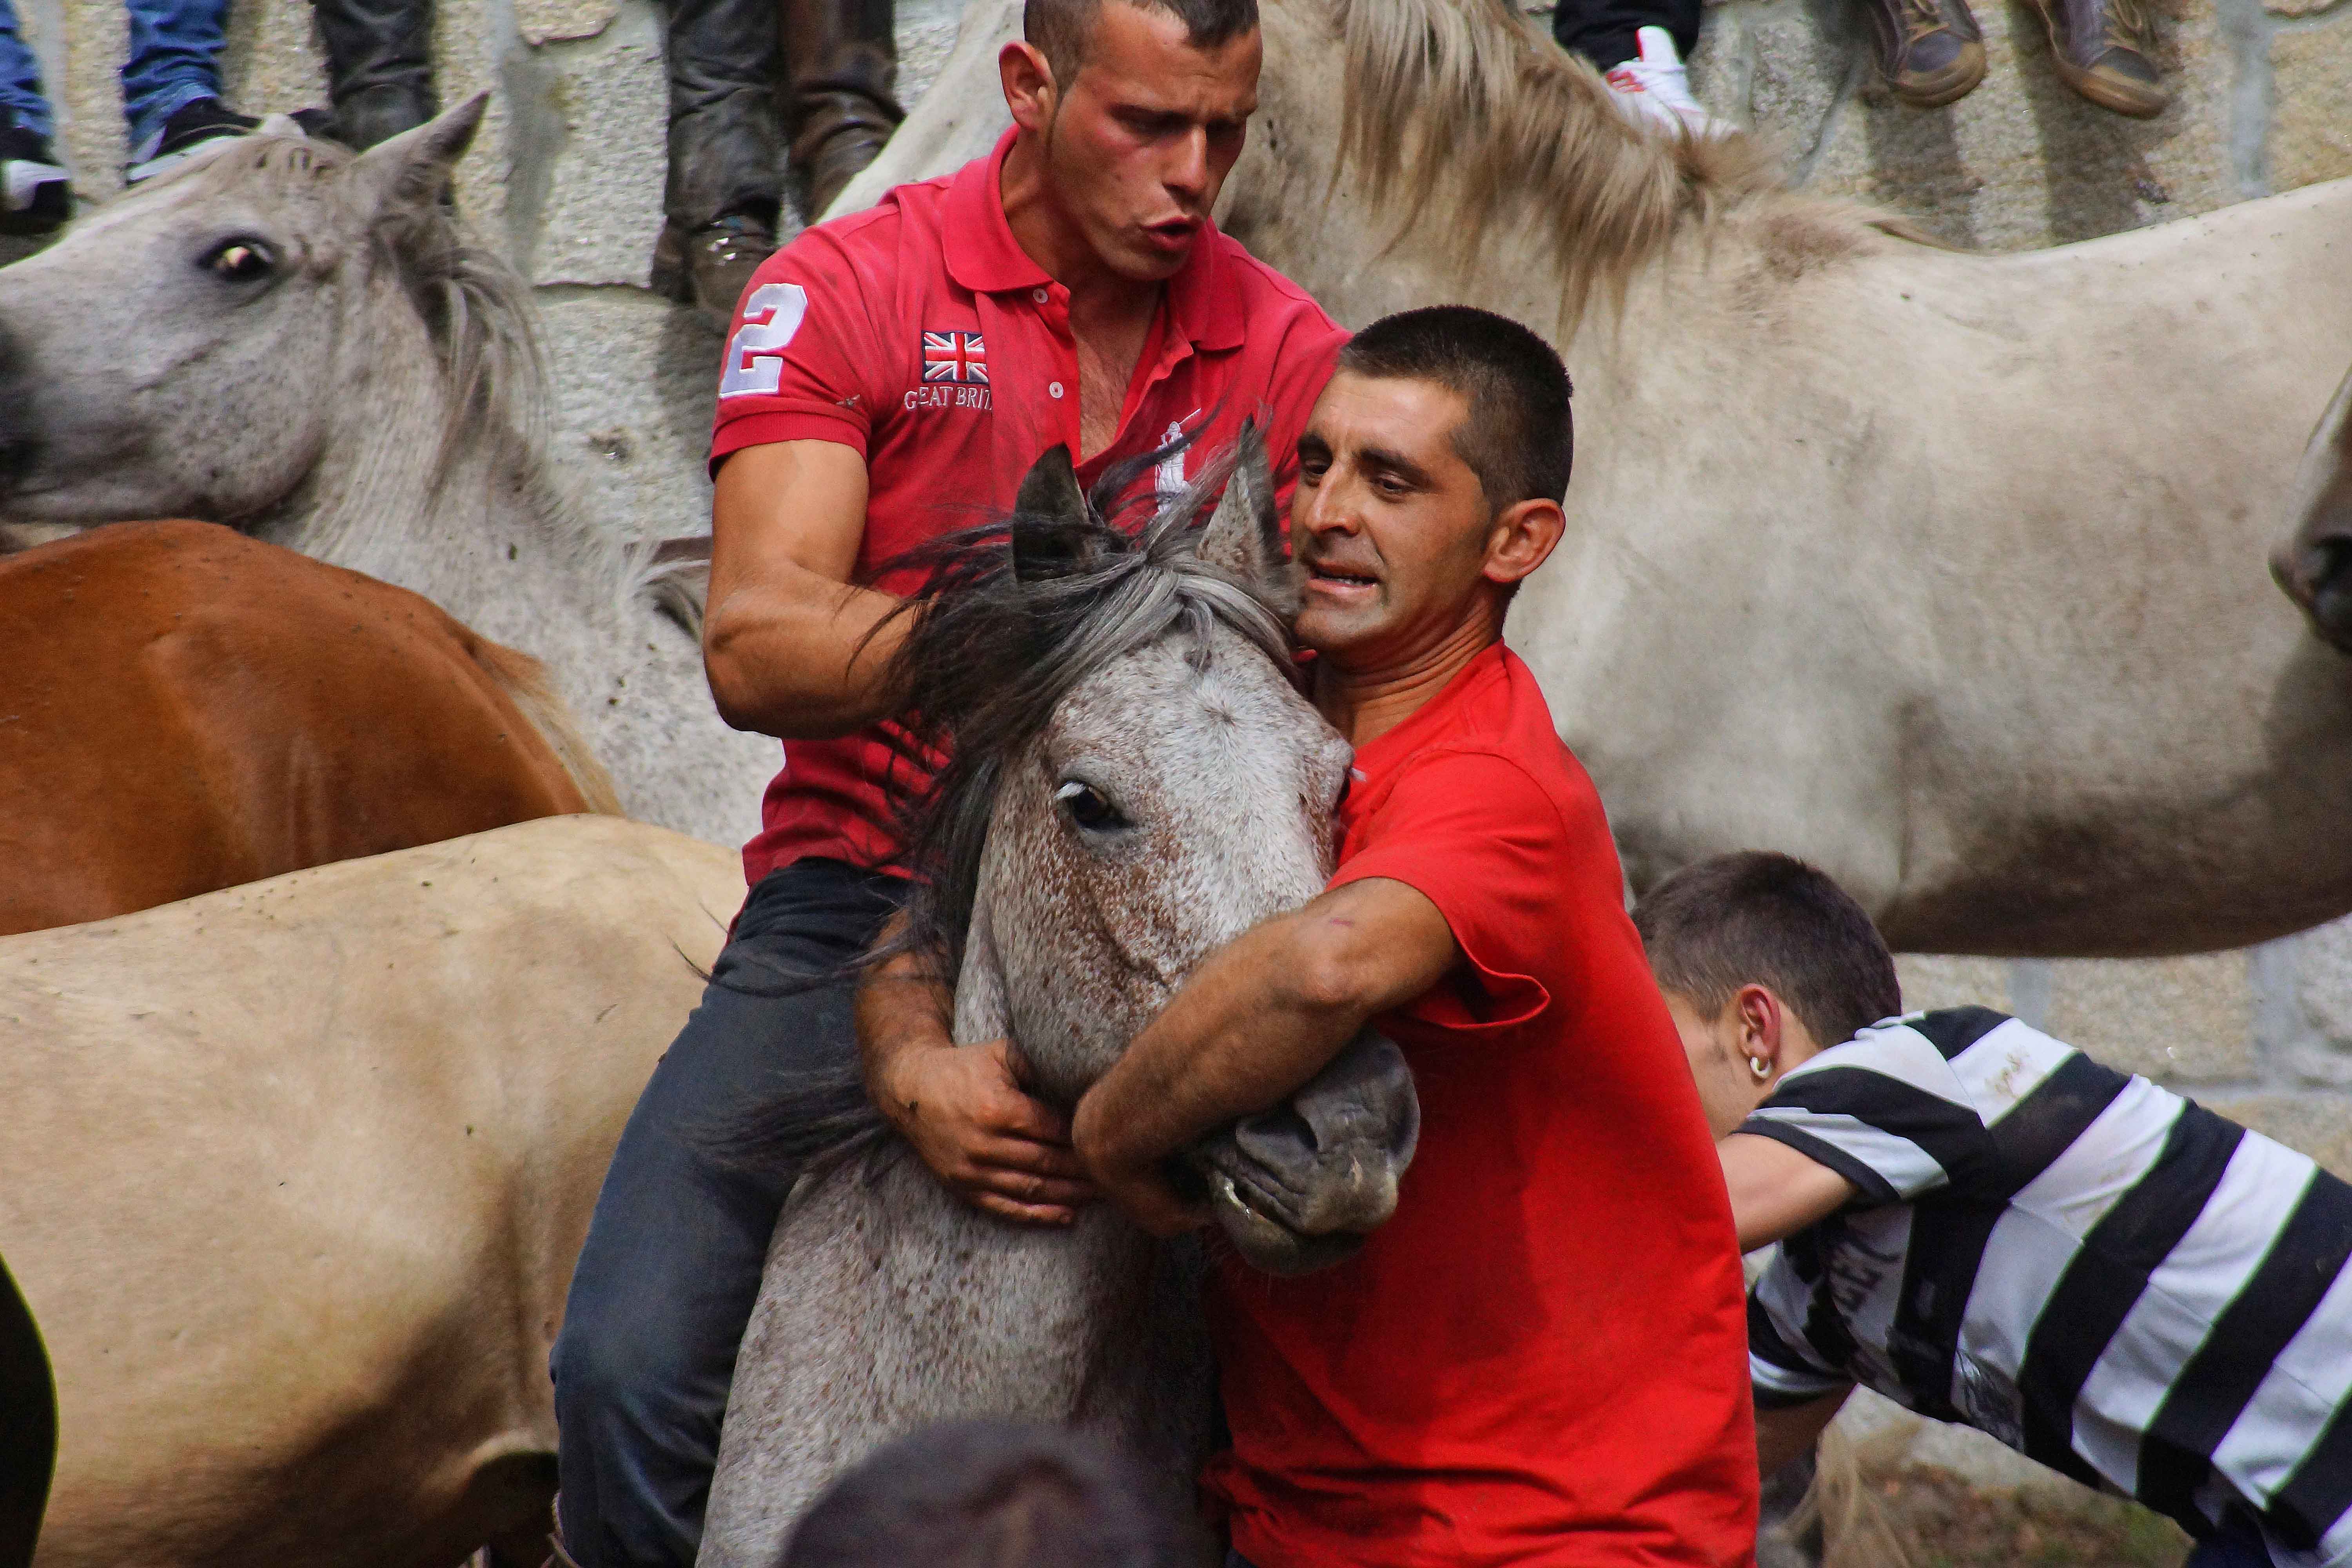
photo, horse, donkey, spain, animals, galicia, pontevedra, caballos, a77, espana, g, ggl1, gaby1, xovesphoto, animales, varios, some, xelodegalicia, sonya77v, cotobade, sonyslta77v, tamrom55200, rapadasbestas, gabrielcoru a, romer a, cuspedri os, pack animal, horse like mammal, animal sports